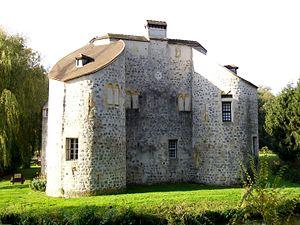
Façade nord du château.